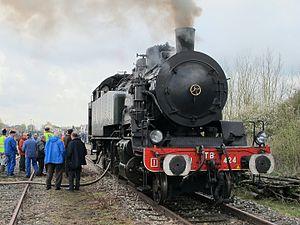
La locomotive 141 TB 424 de la SNCF, en gare de Noyelles sur le chemin de fer de la baie de Somme le 16 avril 2016.
Le Chemin de fer touristique du Rhin ou Ried Express est un chemin de fer touristique situé en Alsace dans le Haut-Rhin. Il est géré par une association de bénévoles qui propose des sorties en train tracté par des locomotives à vapeur ou des locotracteurs diesel, sur une section d'environ 12 kilomètres de la ligne Volgelsheim - Marckolsheim qui constitue un embranchement privé de la ligne de Colmar-Central à Neuf-Brisach.